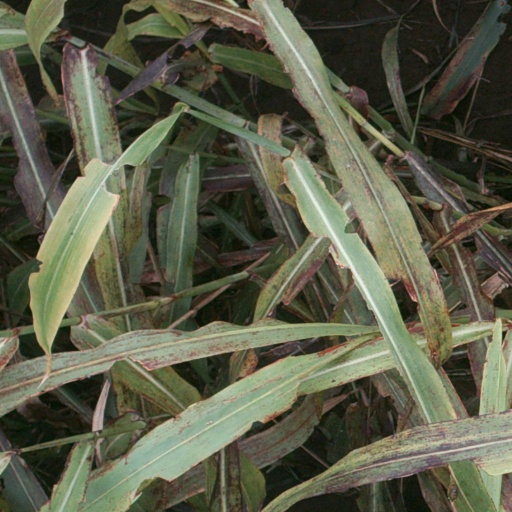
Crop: sorghum